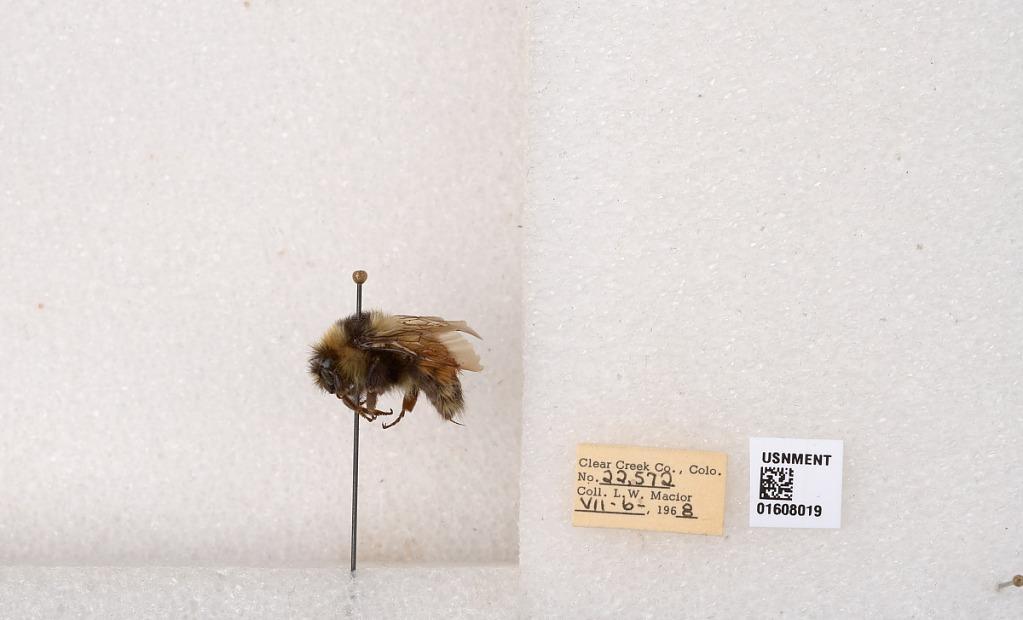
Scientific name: Bombus (Pyrobombus) sylvicola Kirby
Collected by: L. Macior
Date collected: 1968-7-6
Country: United States
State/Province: Colorado
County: Clear Creek
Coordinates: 39.6891, -105.644